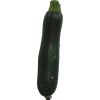
Label: dark_zucchini